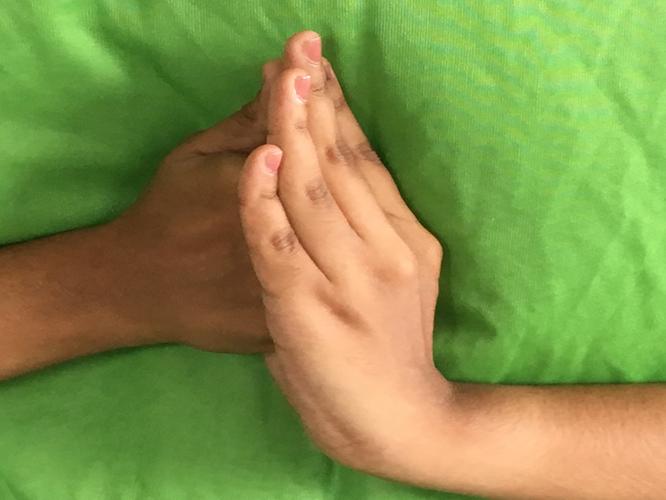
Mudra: Shanka
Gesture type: double_hand